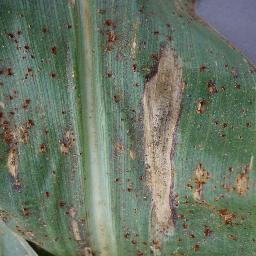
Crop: corn
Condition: (maize)_northern_blight